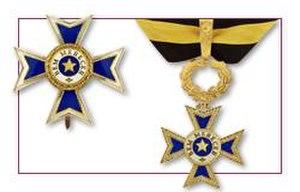
L'Ordre du Mérite est un ordre honorifique portugais.